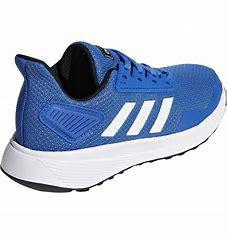
Brand: Adidas
Model: Duramo 9